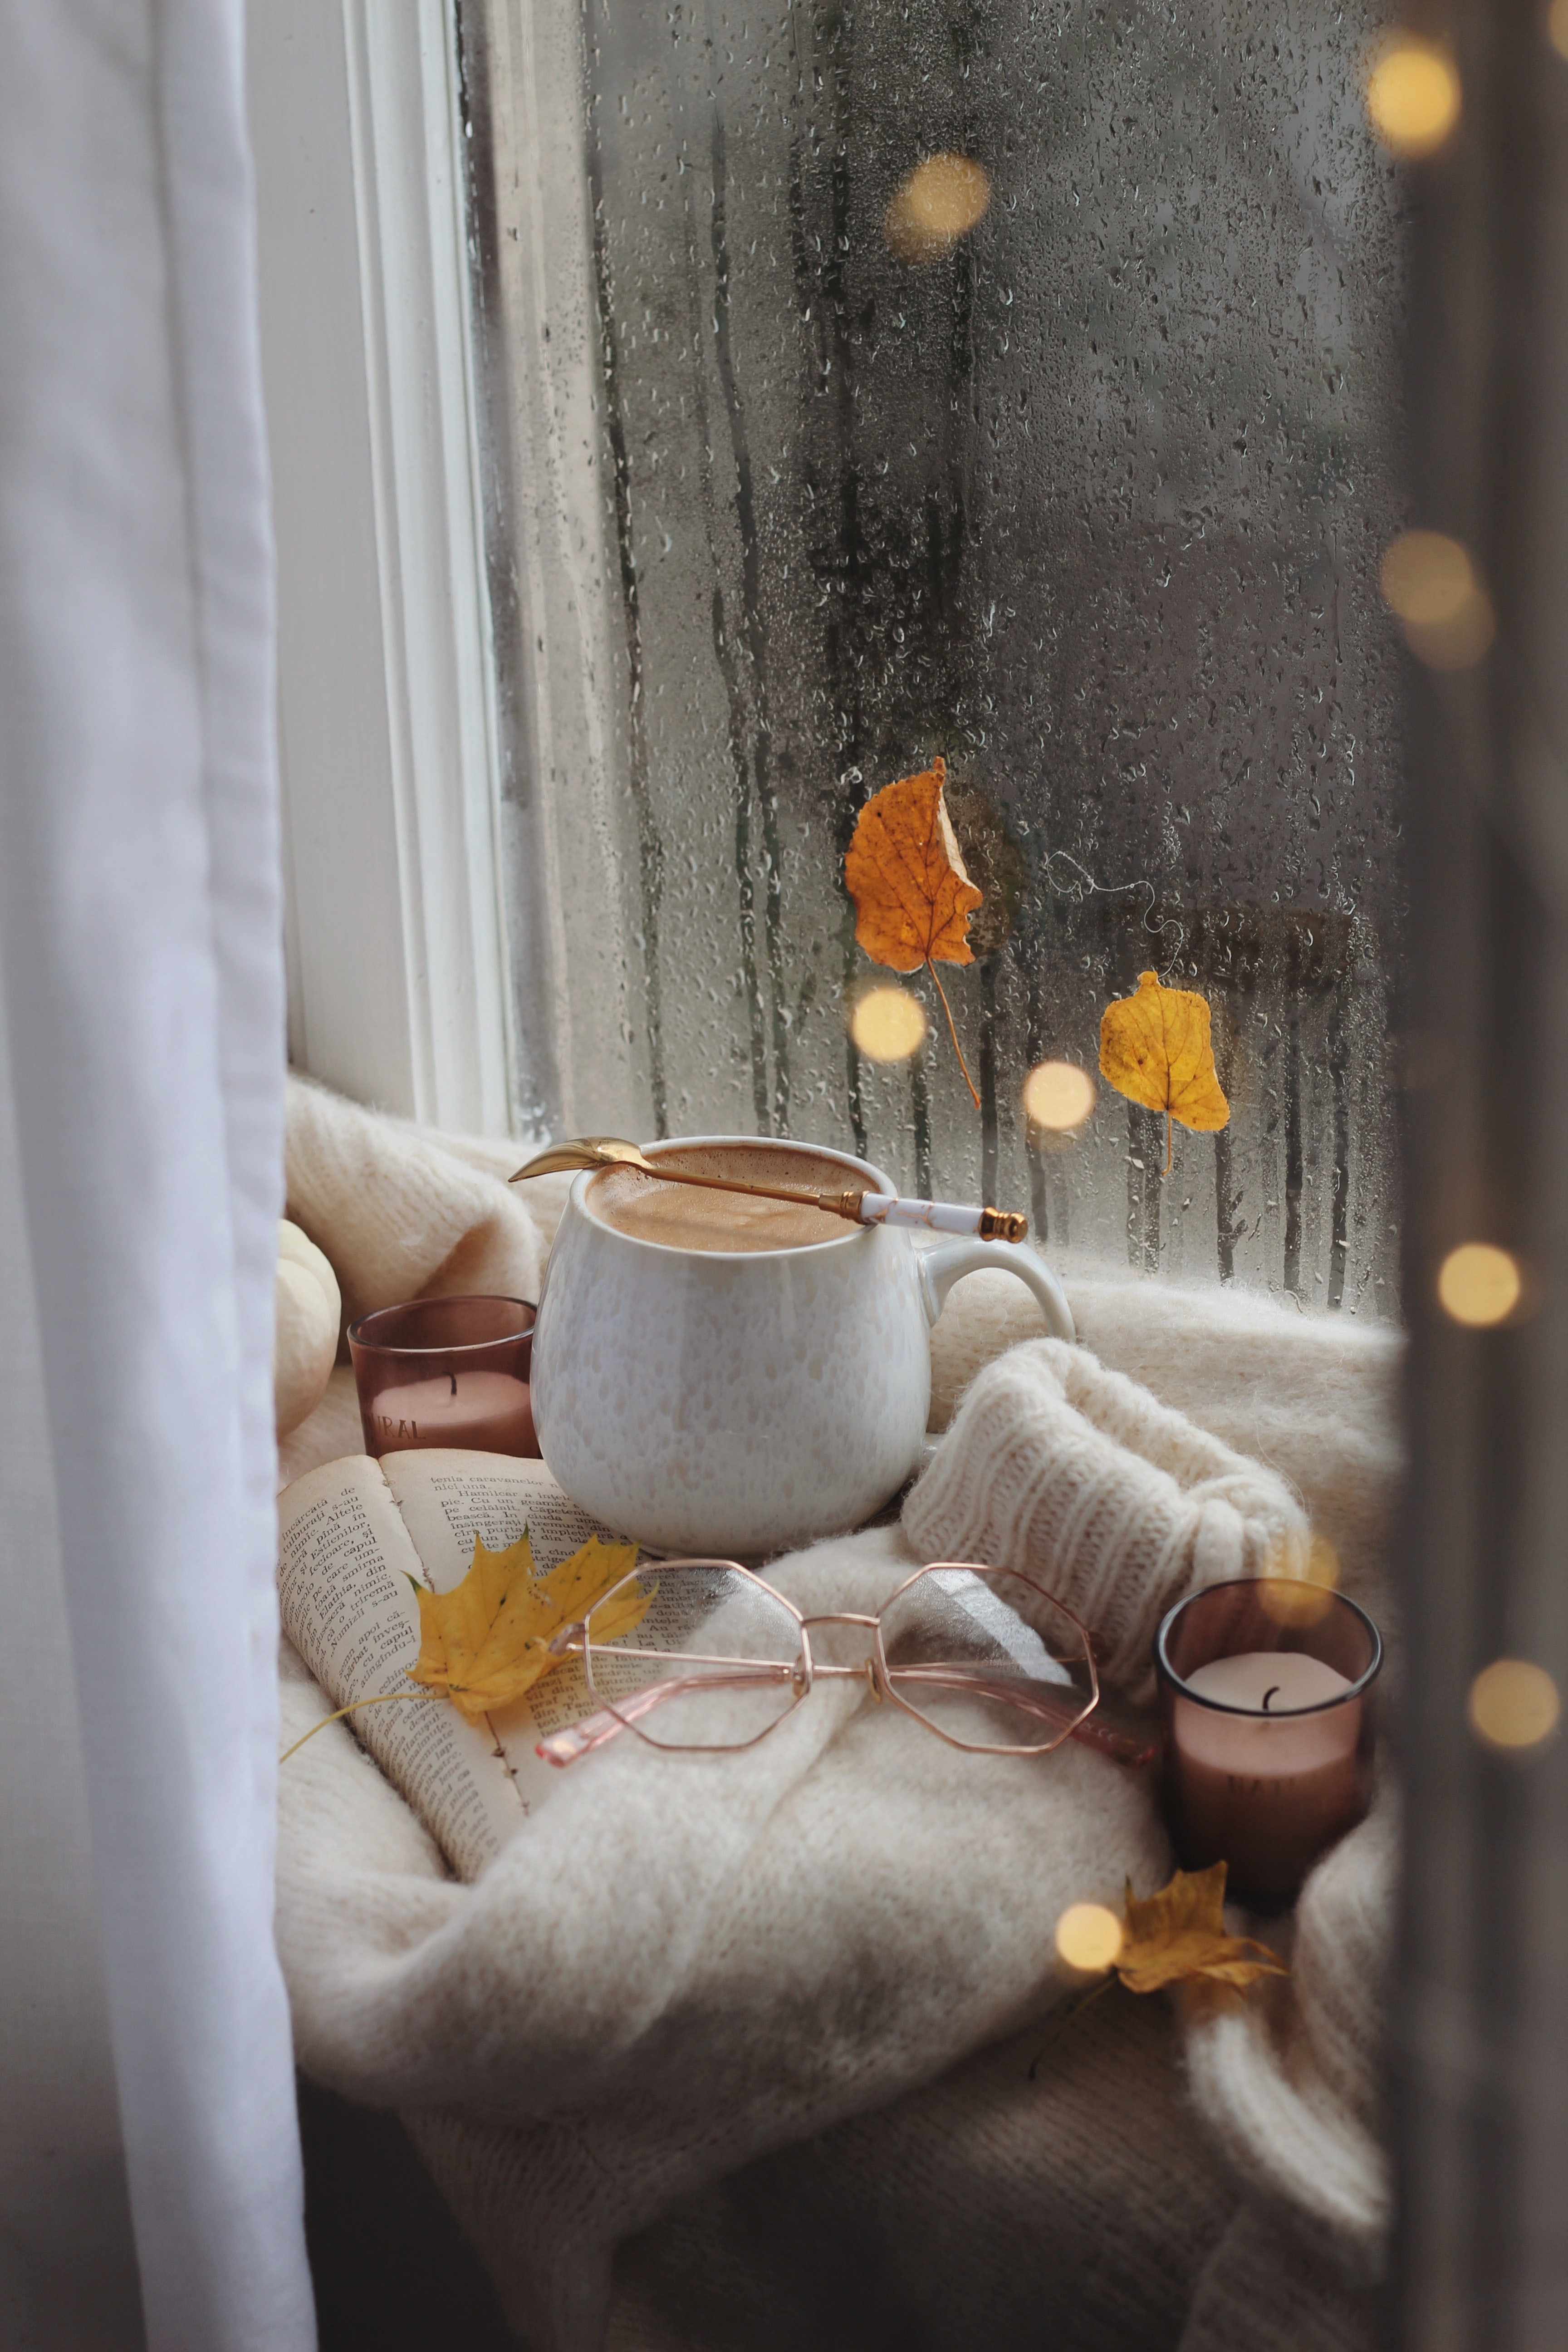
leaf, window, textile, cup, wood, interior design, serveware, porcelain, drinkware, tableware, curtain, teacup, ceramic, room, linens, window treatment, pottery, flooring, still life photography, glass, earthenware, house, still life, metal, table, food, sitting, visual arts, illustration, daylighting, bowl, breakfast